Frank Rowley

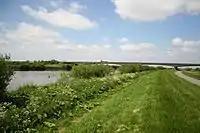
Trent Bridge in North Lincolnshire

In the early 1970s he worked on the motorway construction programme in South East England, being senior bridge engineer on the M3 where he worked on over 60 bridges as far west as junction 8. He had moved to Surrey.